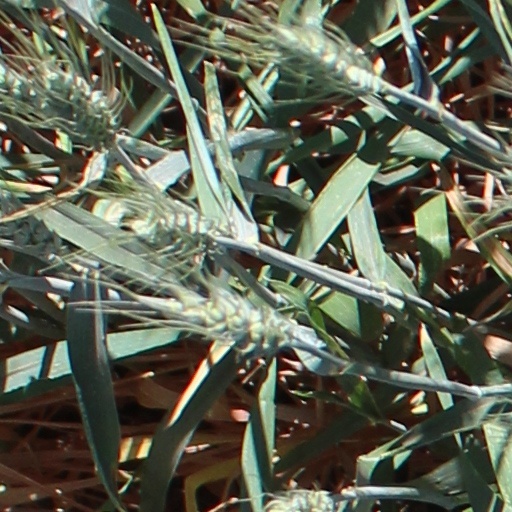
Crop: wheat